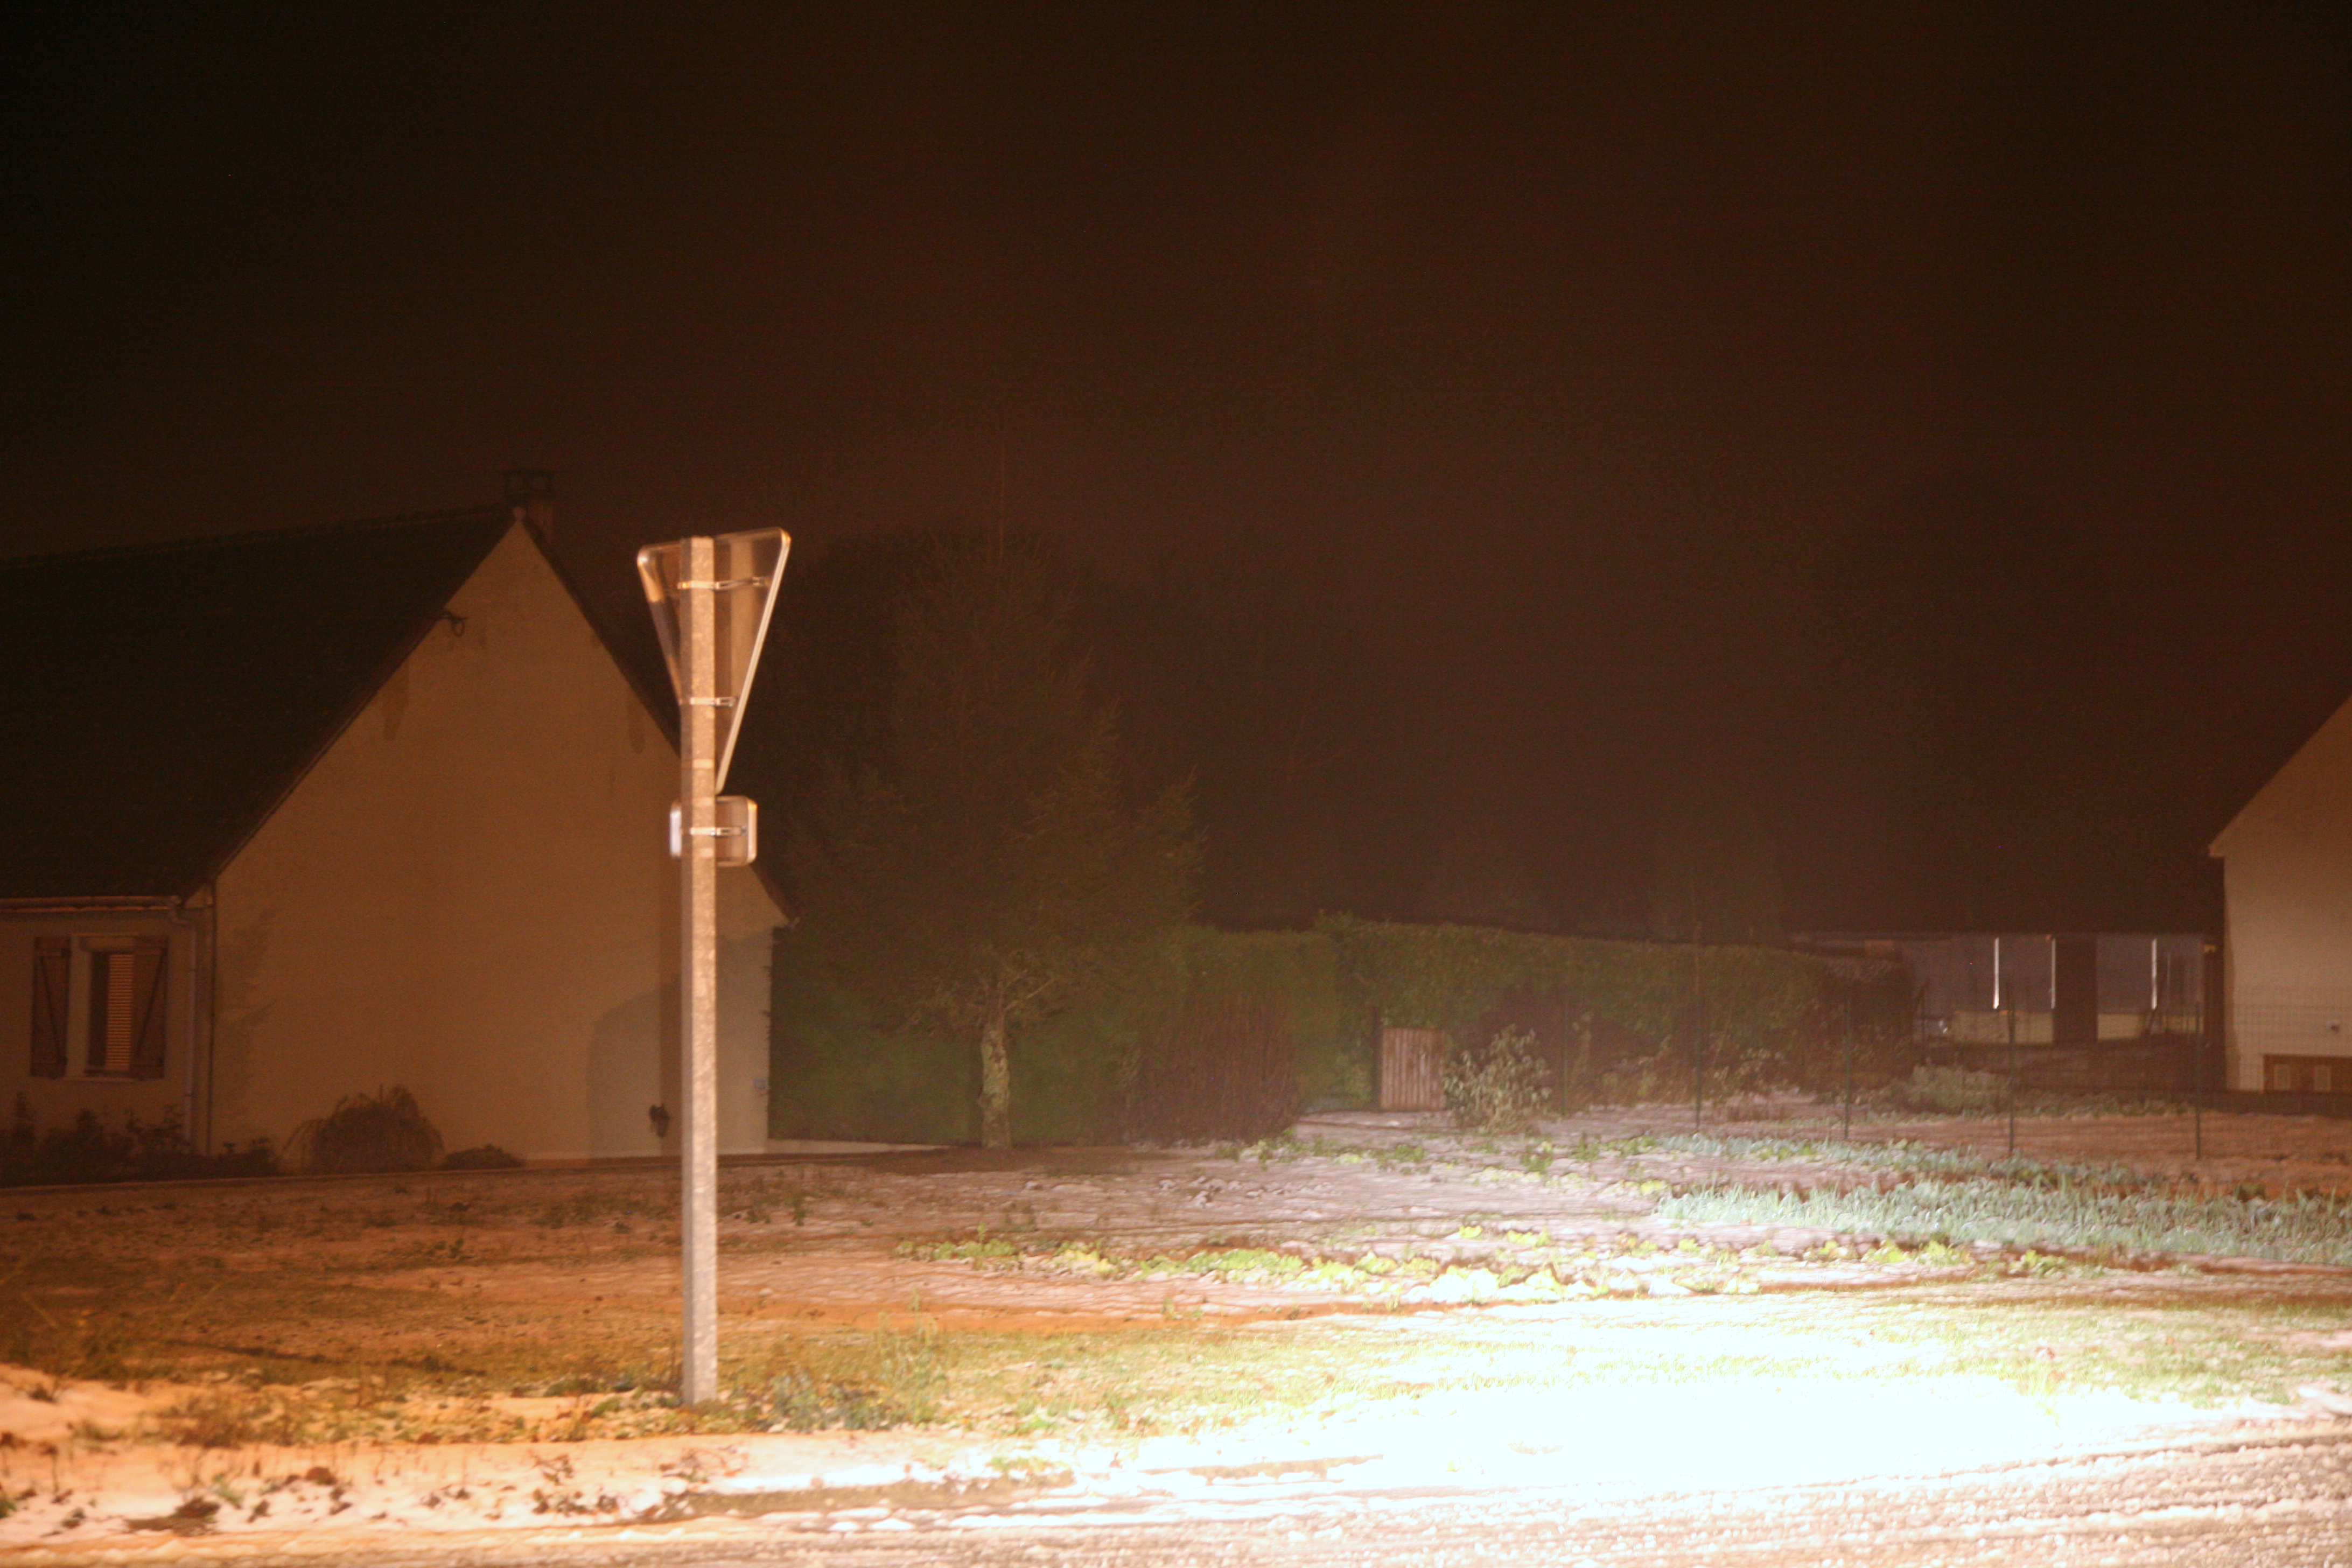
light, night, sunlight, morning, france, evening, darkness, street light, lighting, light fixture, shape, picardie